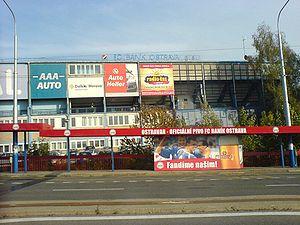
Le Bazaly est un stade de football situé à Ostrava en République tchèque.